University of Louisville

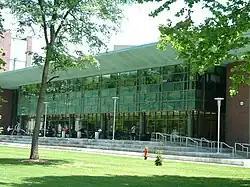
The Belknap Campus' Ekstrom Library

The University of Louisville runs a sister campus in Panama City, Panama, which has an MBA program. The full-time program takes around 16 months to complete and enrolls about 200 students. It is currently ranked the 4th best MBA program in Latin America.